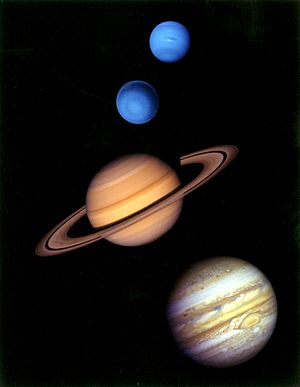
Gaskæmpe
Oppefra: Neptun, Uranus, Saturn og Jupiter.
En gaskæmpe er en type planet der, modsat Jorden, ikke har nogen fast overflade. Hele planeten består af gasser, dog menes det at nogle af dem kan have en lille fast kerne i midten. Gaskæmper er som regel meget store i forhold til klippeplaneter som Jorden. I vores solsystem findes der fire gaskæmper: